1912 United States presidential election

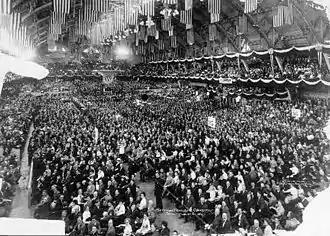
The Progressive convention at the Chicago Coliseum, 1912

Taft had won the Republican nomination while 344 of Roosevelt's delegates abstained from the vote. Later that day supporters of Roosevelt met in the Chicago Orchestra Hall and nominated him as an independent candidate for president which Roosevelt accepted although he requested a formal convention. Roosevelt initially considered not running as a third-party candidate until George Walbridge Perkins and Frank Munsey offered their financial support. Roosevelt and his supporters formed the Progressive Party at a convention, temporarily chaired by Senator Albert J. Beveridge, on August 5, and Hiram Johnson was selected as his vice-presidential running mate. Ben B. Lindsey and John M. Parker had been considered for the presidential nomination, but Parker and Lindsey instead both nominated Johnson for the position.